Countries affected by the 2004 Indian Ocean earthquake and tsunami

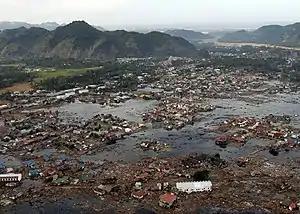

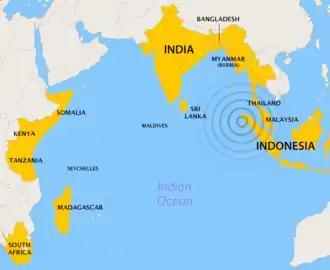
Countries directly affected by the earthquake and tsunami. Image as of a few days after the earthquake.

The 2004 Indian Ocean earthquake and tsunami occurred on Sunday, December 26, 2004. The earthquake itself, with a moment magnitude of around 9.2-9.3, devastated Aceh Province, Indonesia, while the tsunami affected countries all around the Indian Ocean. Nations that were affected are listed below in alphabetical order. For detailed information about each country affected by the earthquake and tsunami, see their articles. Countries with a smaller number of casualties, as well as those that lost citizens who were travelling abroad, are listed further on in the article.